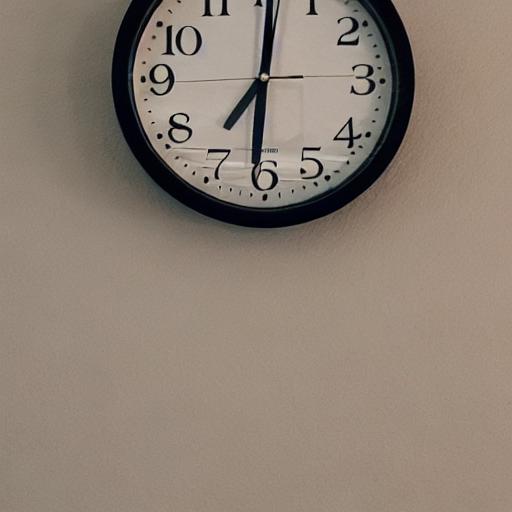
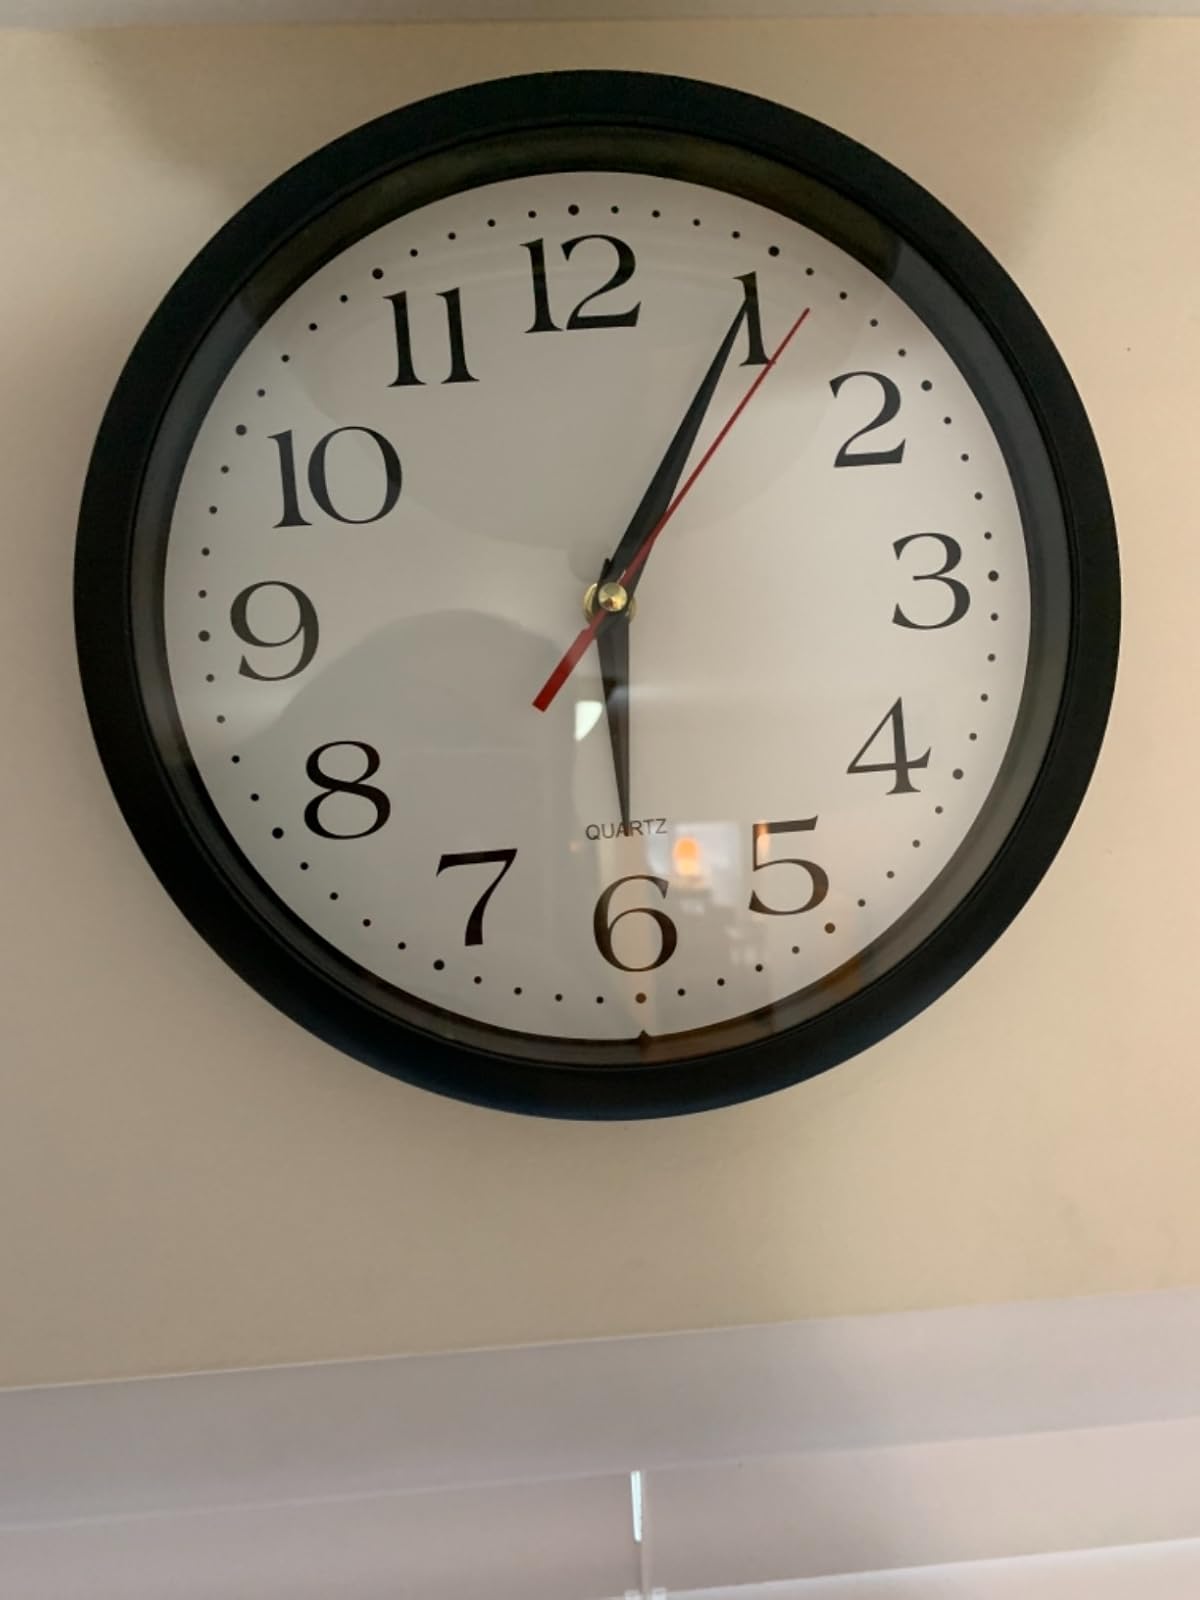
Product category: clock
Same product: no